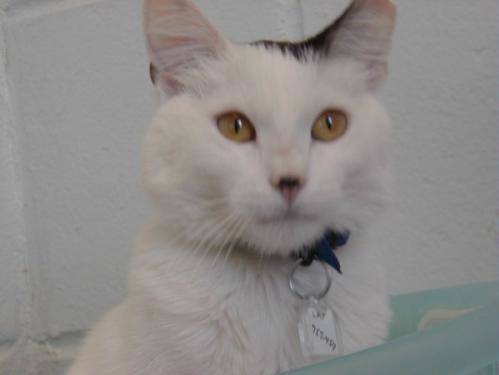
Label: cat